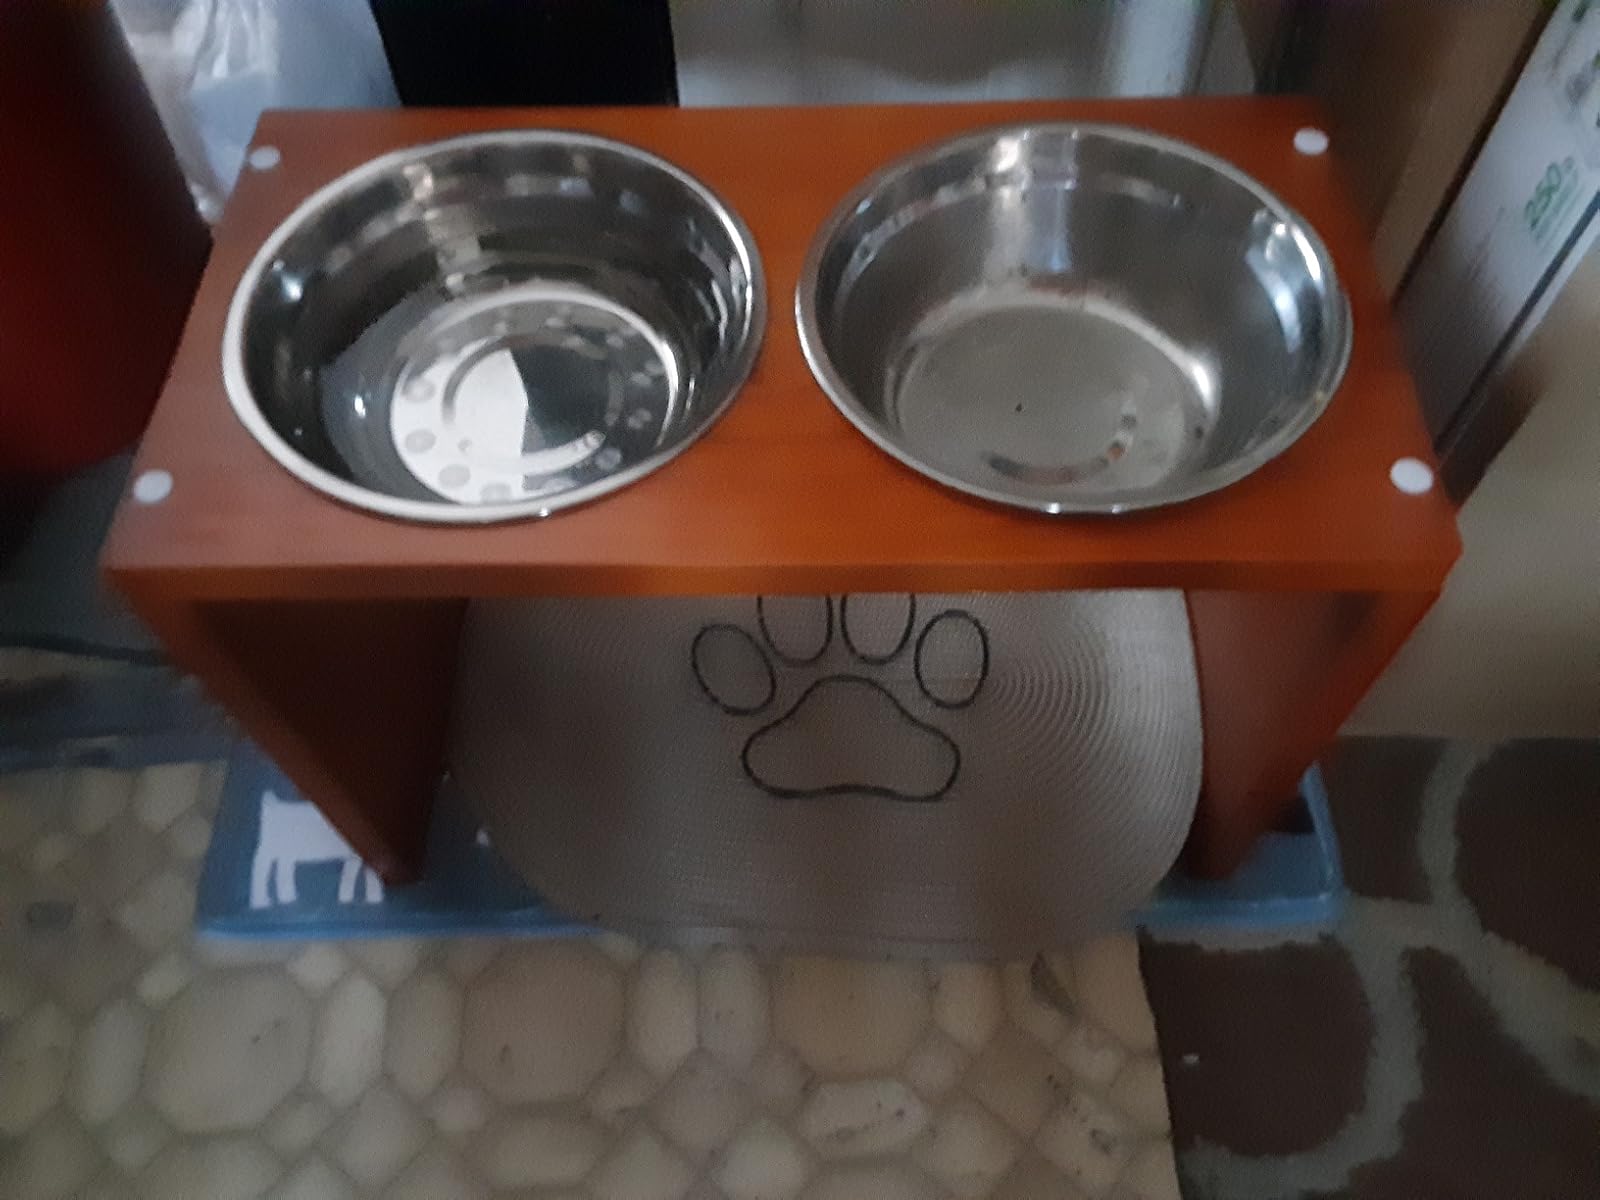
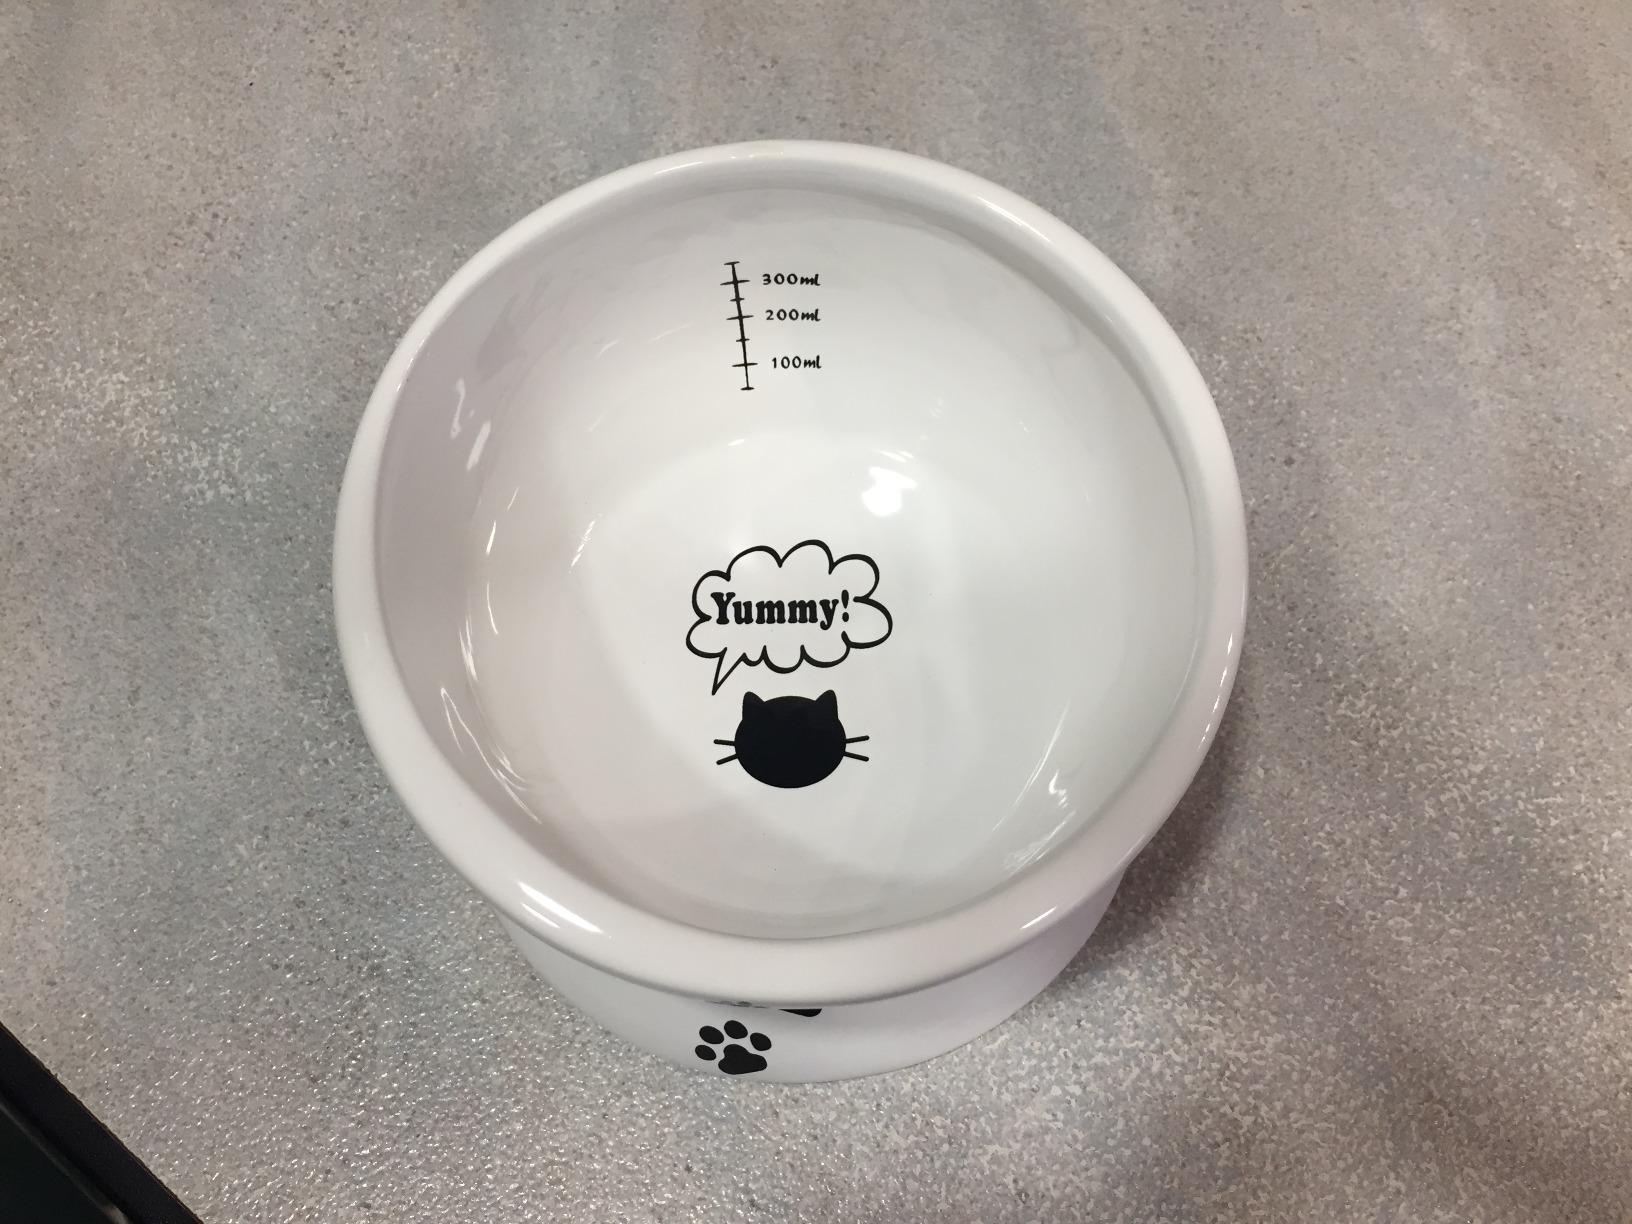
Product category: items_bowl
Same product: no